USS Vogelgesang (DD-862)

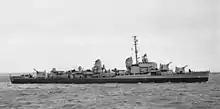
USS "Vogelgesang" in 1945.

The warship arrived back in Norfolk on 11 March and resumed a normal schedule of Second Fleet operations. She ranged up and down the east coast until 4 January 1949 at which time she headed back to the Mediterranean. "Vogelgesang" completed her second deployment to the Sixth Fleet on 14 May, departed Gibraltar that day, reentered Norfolk on the 23d, and commenced a two-month upkeep period.